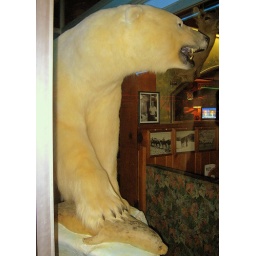
polar bear in the bar